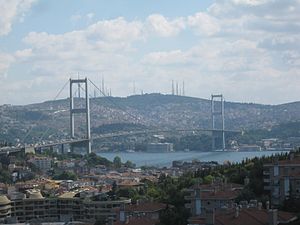
Tyrkiets provinser / Provinserne
Istanbul, Tyrkiets største by, der forbinder Asien med Europa
Tyrkiet er opdelt i 81 provinser. Hver provins er opdelt i en række forskellige distrikter. Provinsregeringen har sæde i det centrale distrikt i provinsen. Det centrale distrikt deler sædvanligvis navn med provinsen. Der er kun to undtagelser til denne navngivning: